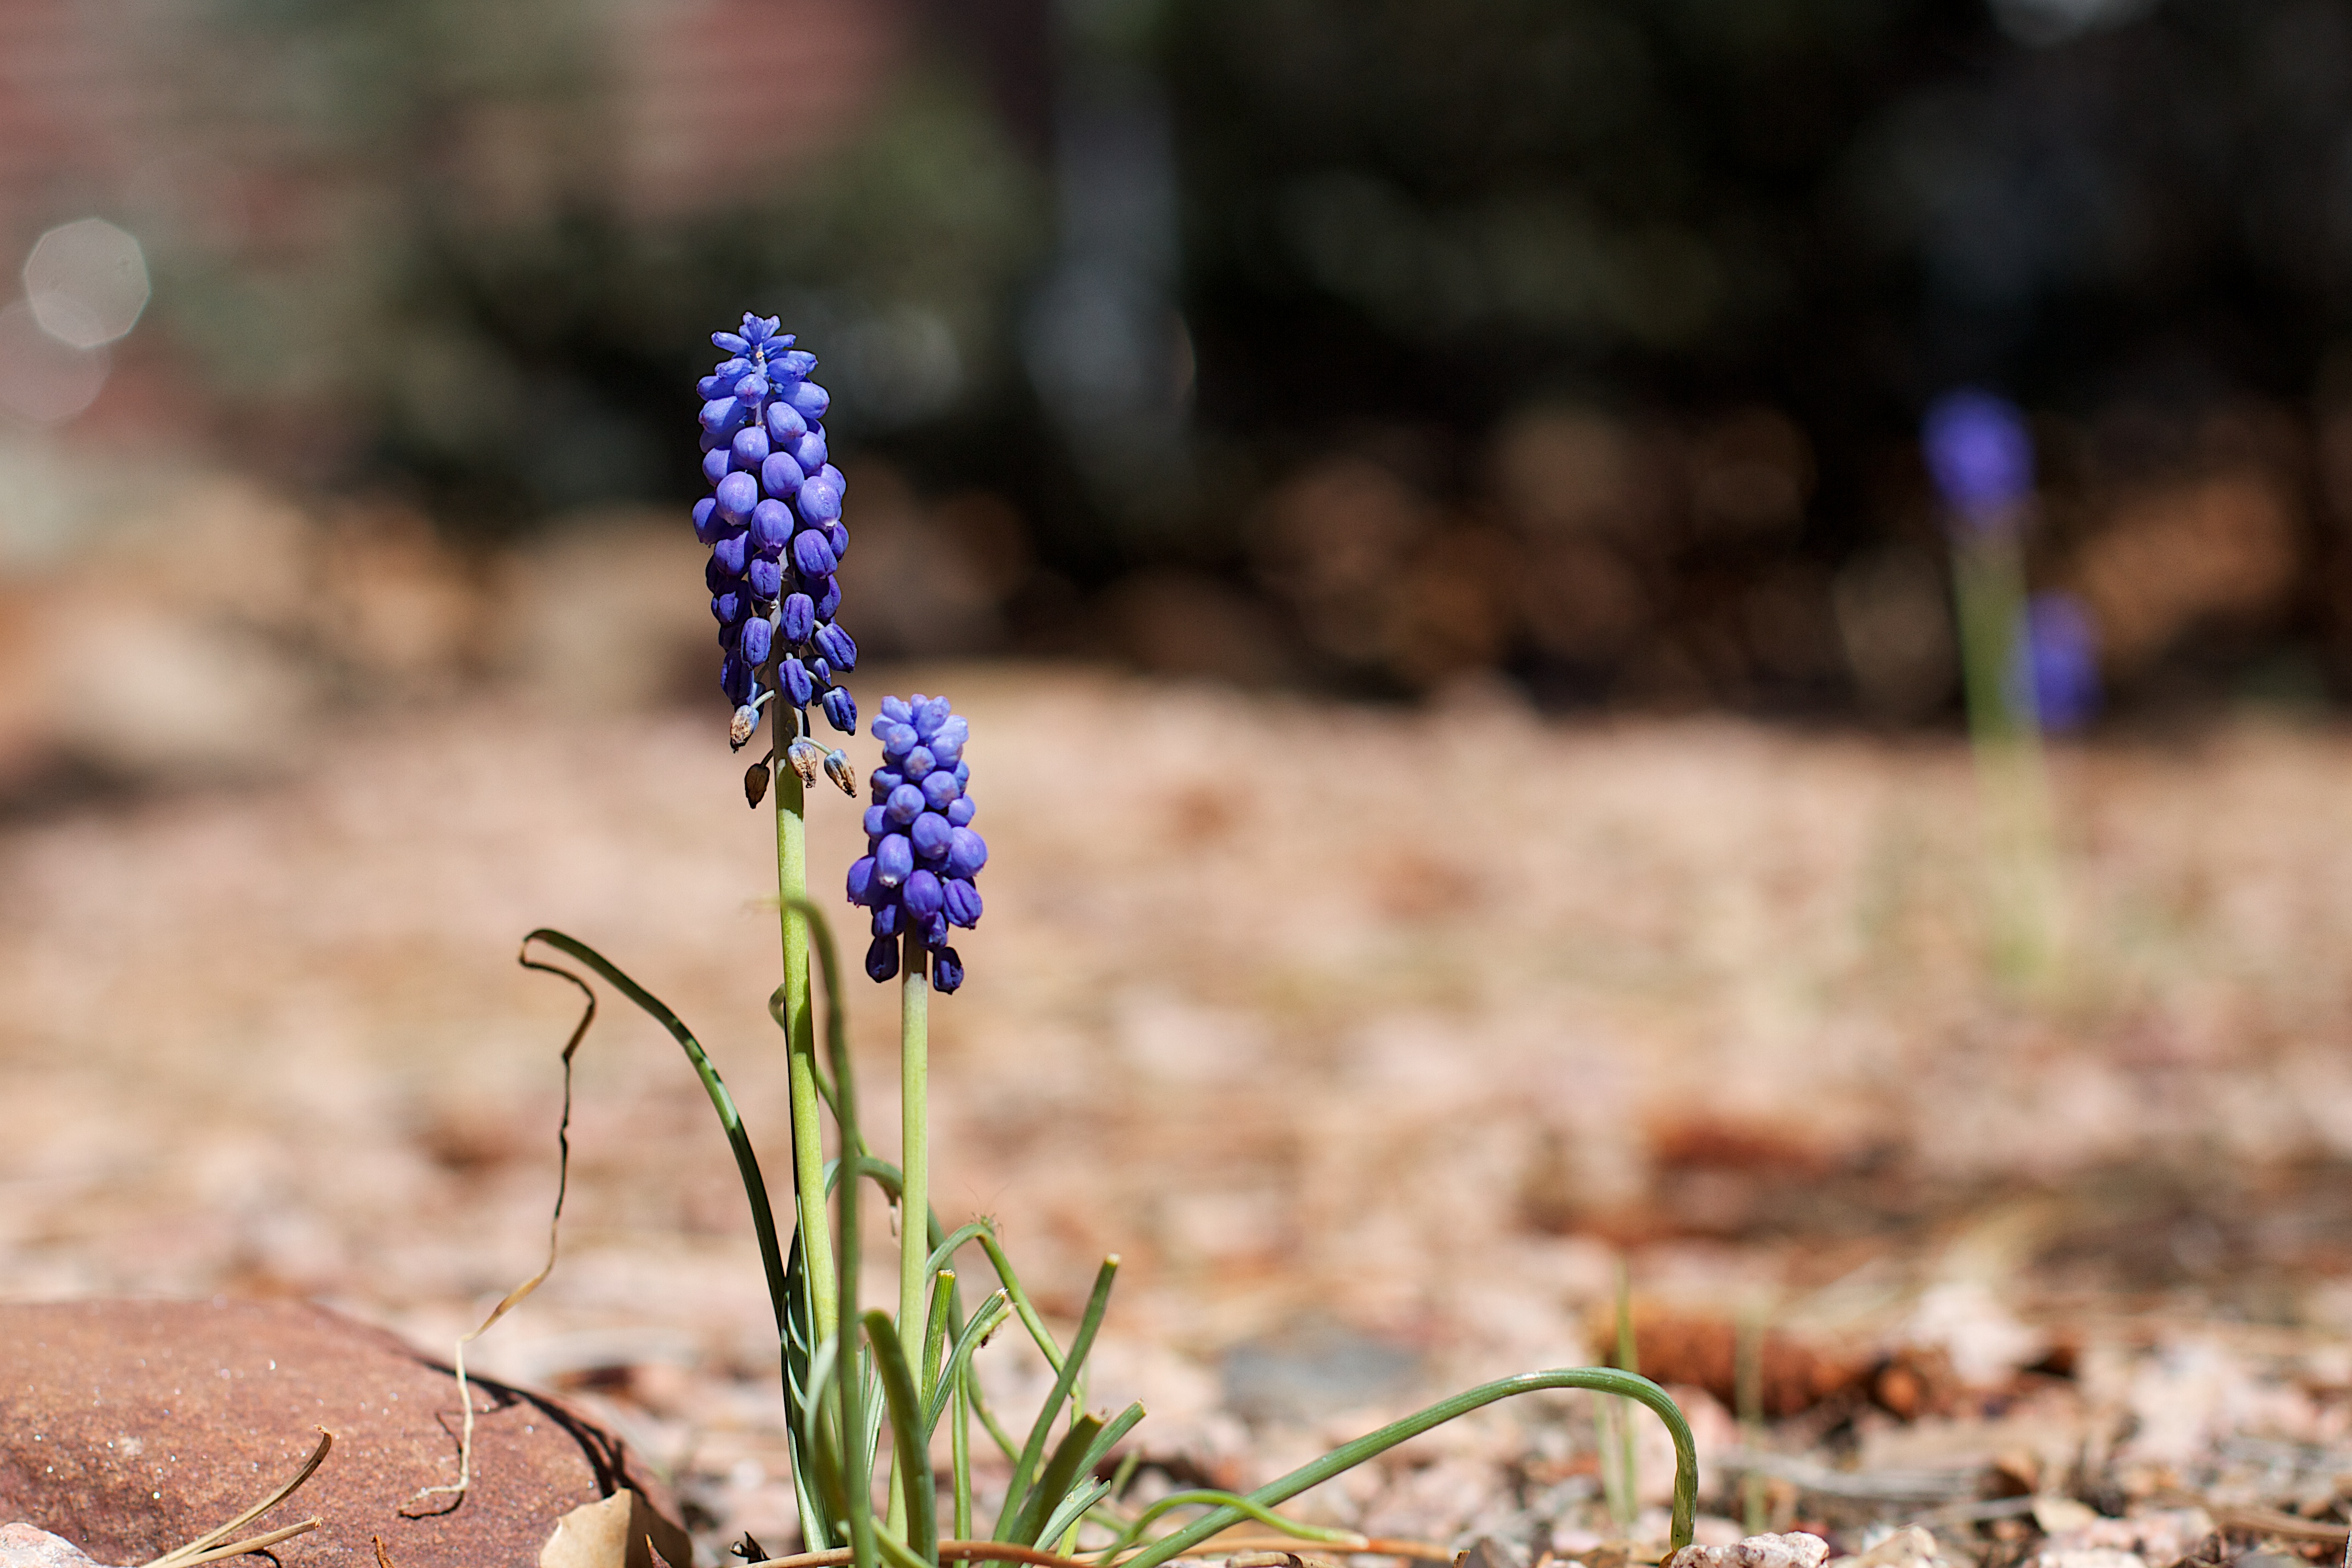
nature, grass, plant, leaf, flower, soil, botany, flora, lavender, wildflower, macro photography, flowering plant, grass family, land plant